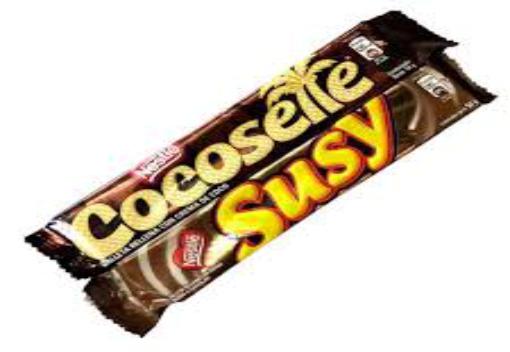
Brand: Cocosette
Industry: Food